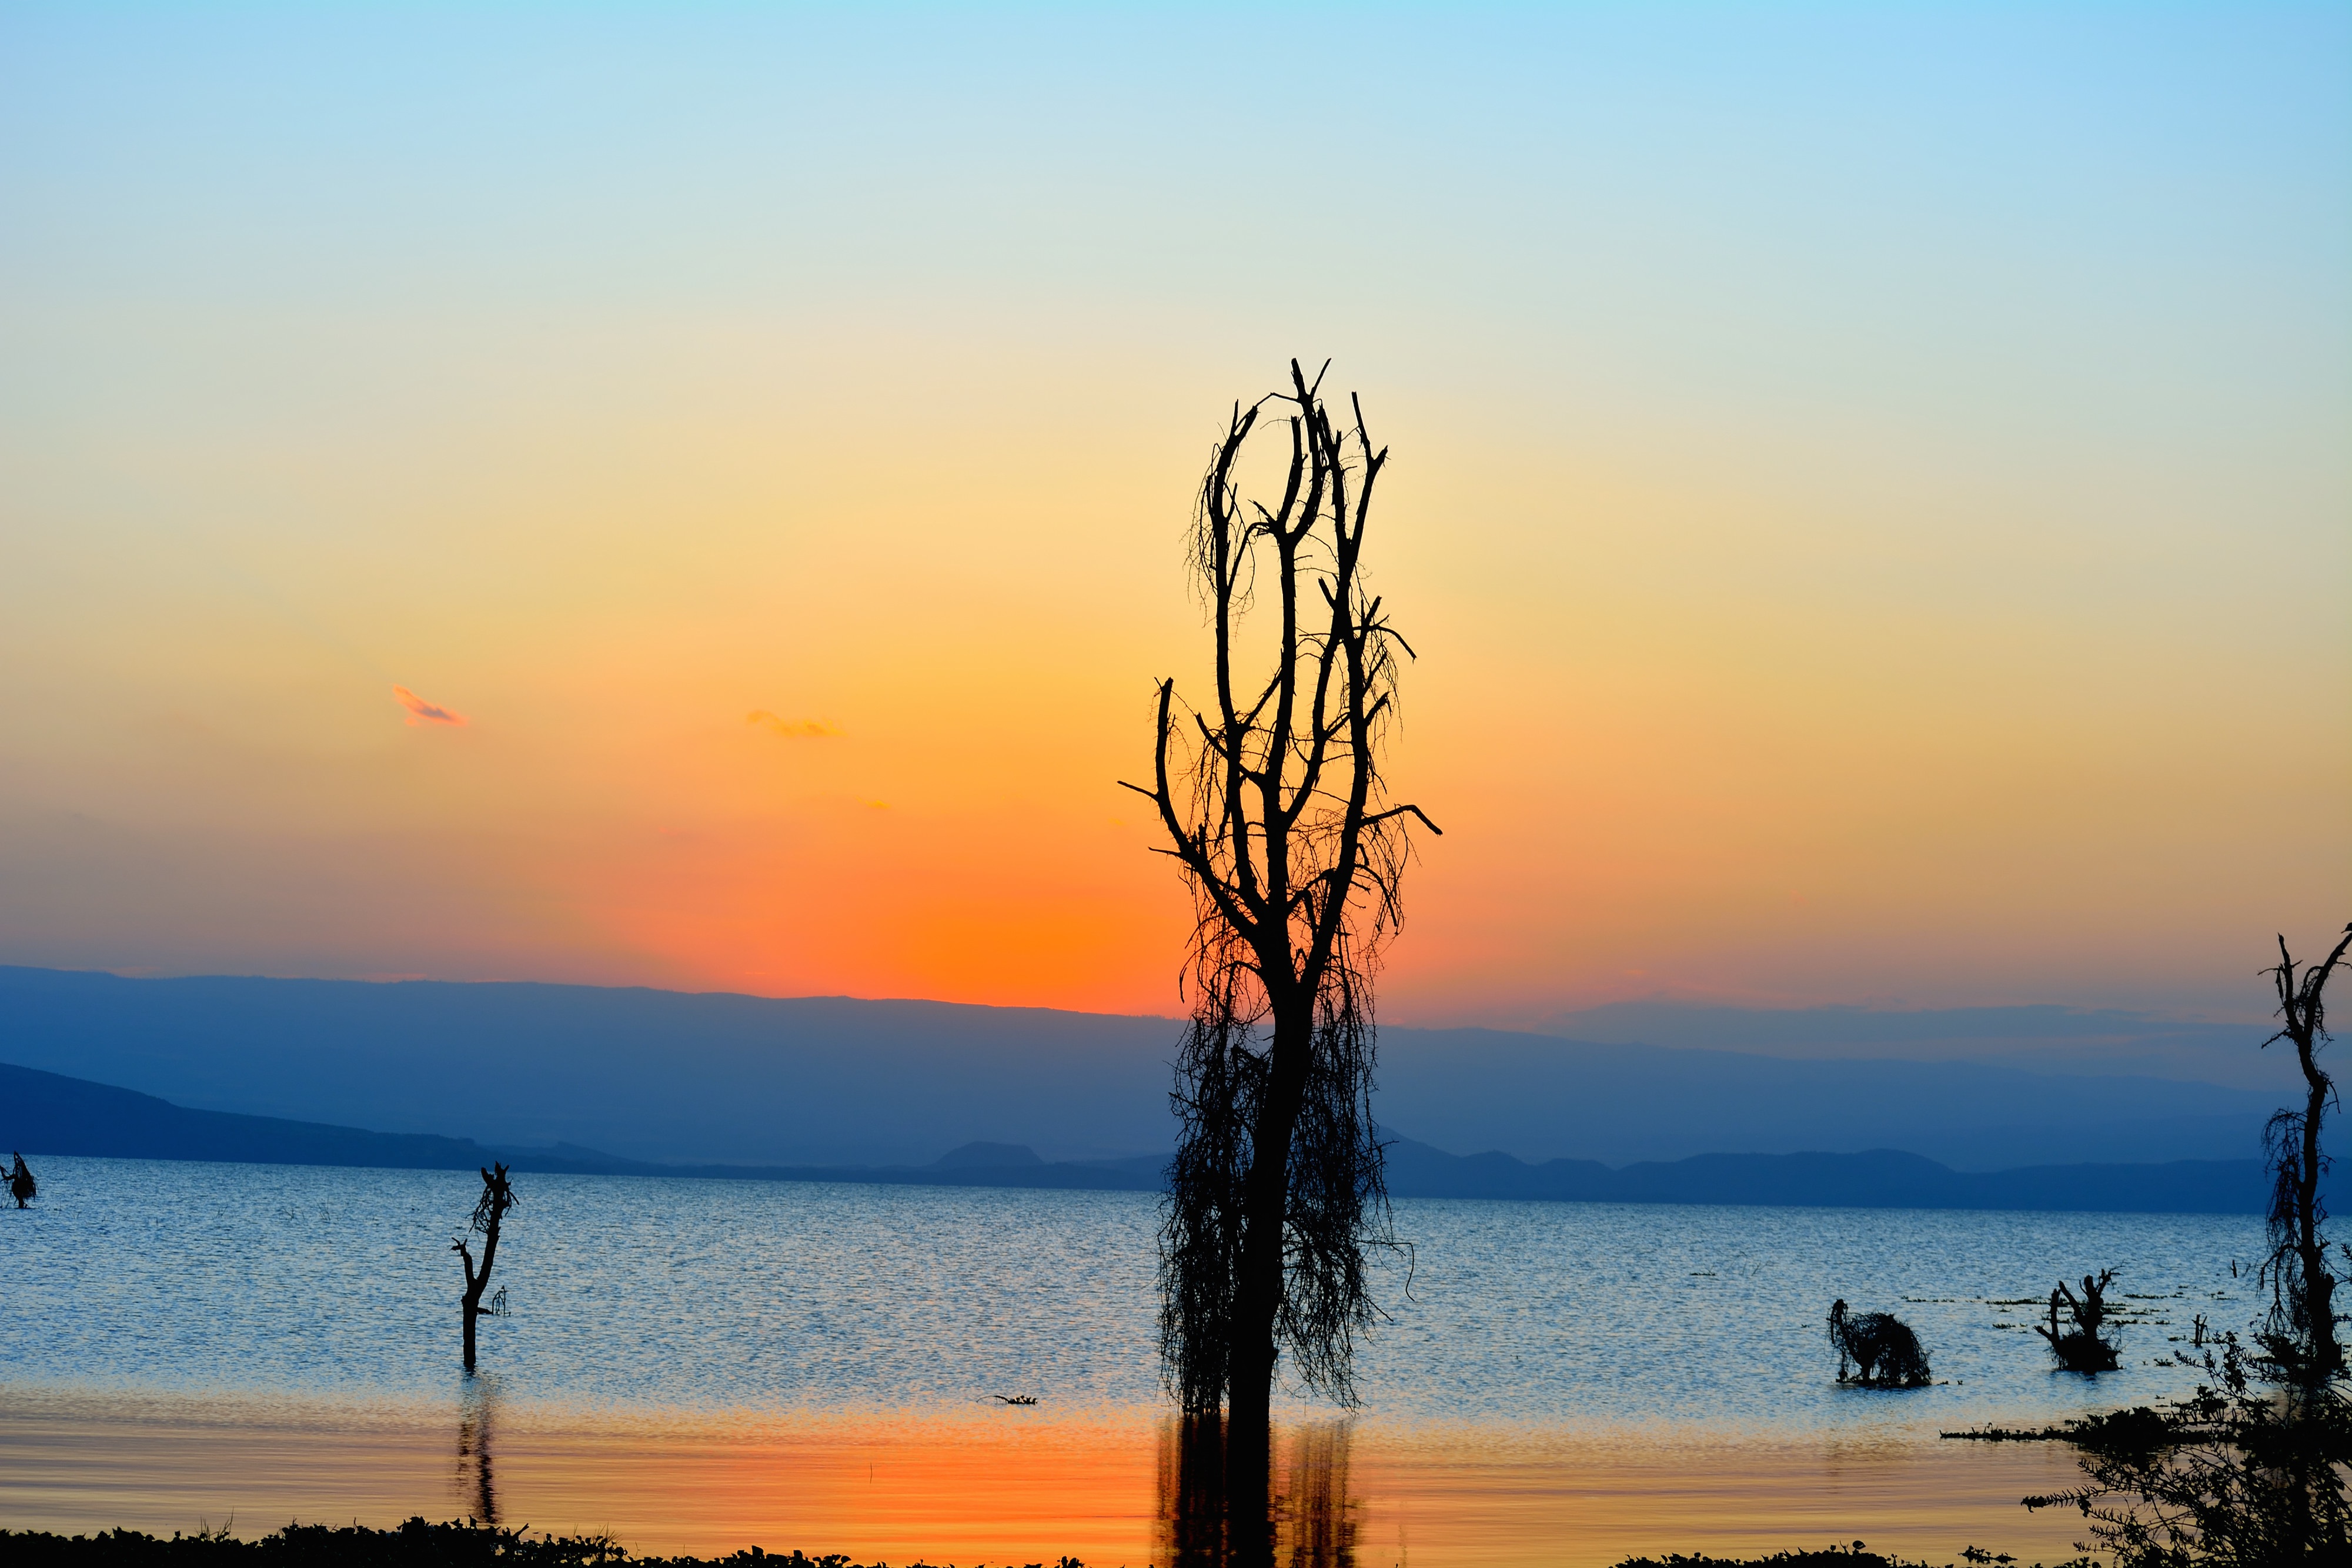
beach, landscape, sea, coast, tree, sand, ocean, horizon, sky, sun, sunrise, sunset, sunlight, morning, shore, wave, dawn, dusk, evening, body of water, afterglow